Geoffrey Chaucer

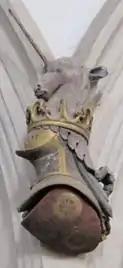
The Chaucer crest: "A unicorn's head" with canting arms of Roet below: "Gules, three Catherine Wheels or" (French: "rouet" = 'spinning-wheel'). Ewelme Church, Oxfordshire; possible funeral helm of his son Thomas Chaucer.

Although records of the lives of Chaucer's contemporaries William Langland and the Gawain Poet are practically non-existent, Chaucer was a public servant whose official life was very well documented. Nearly 500 written items testify to his career. The first of the 'Chaucer Life Records' appears in 1357 in the household accounts of Elizabeth de Burgh, the Countess of Ulster, when he became the noblewoman's page through his father's connections, a common medieval form of apprenticeship for boys into knighthood or prestige appointments. De Burgh was married to Lionel of Antwerp, 1st Duke of Clarence, the second surviving son of Edward III; this position brought the teenage Chaucer into the close court circle, where he was to remain for the rest of his life. He was also employed as a courtier, a diplomat and a civil servant, as well as working for the king from 1389 to 1391 as Clerk of the King's Works.